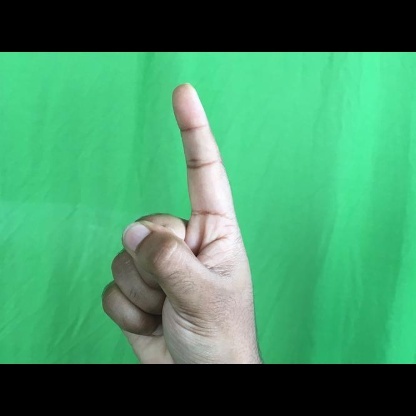
Mudra: Suchi